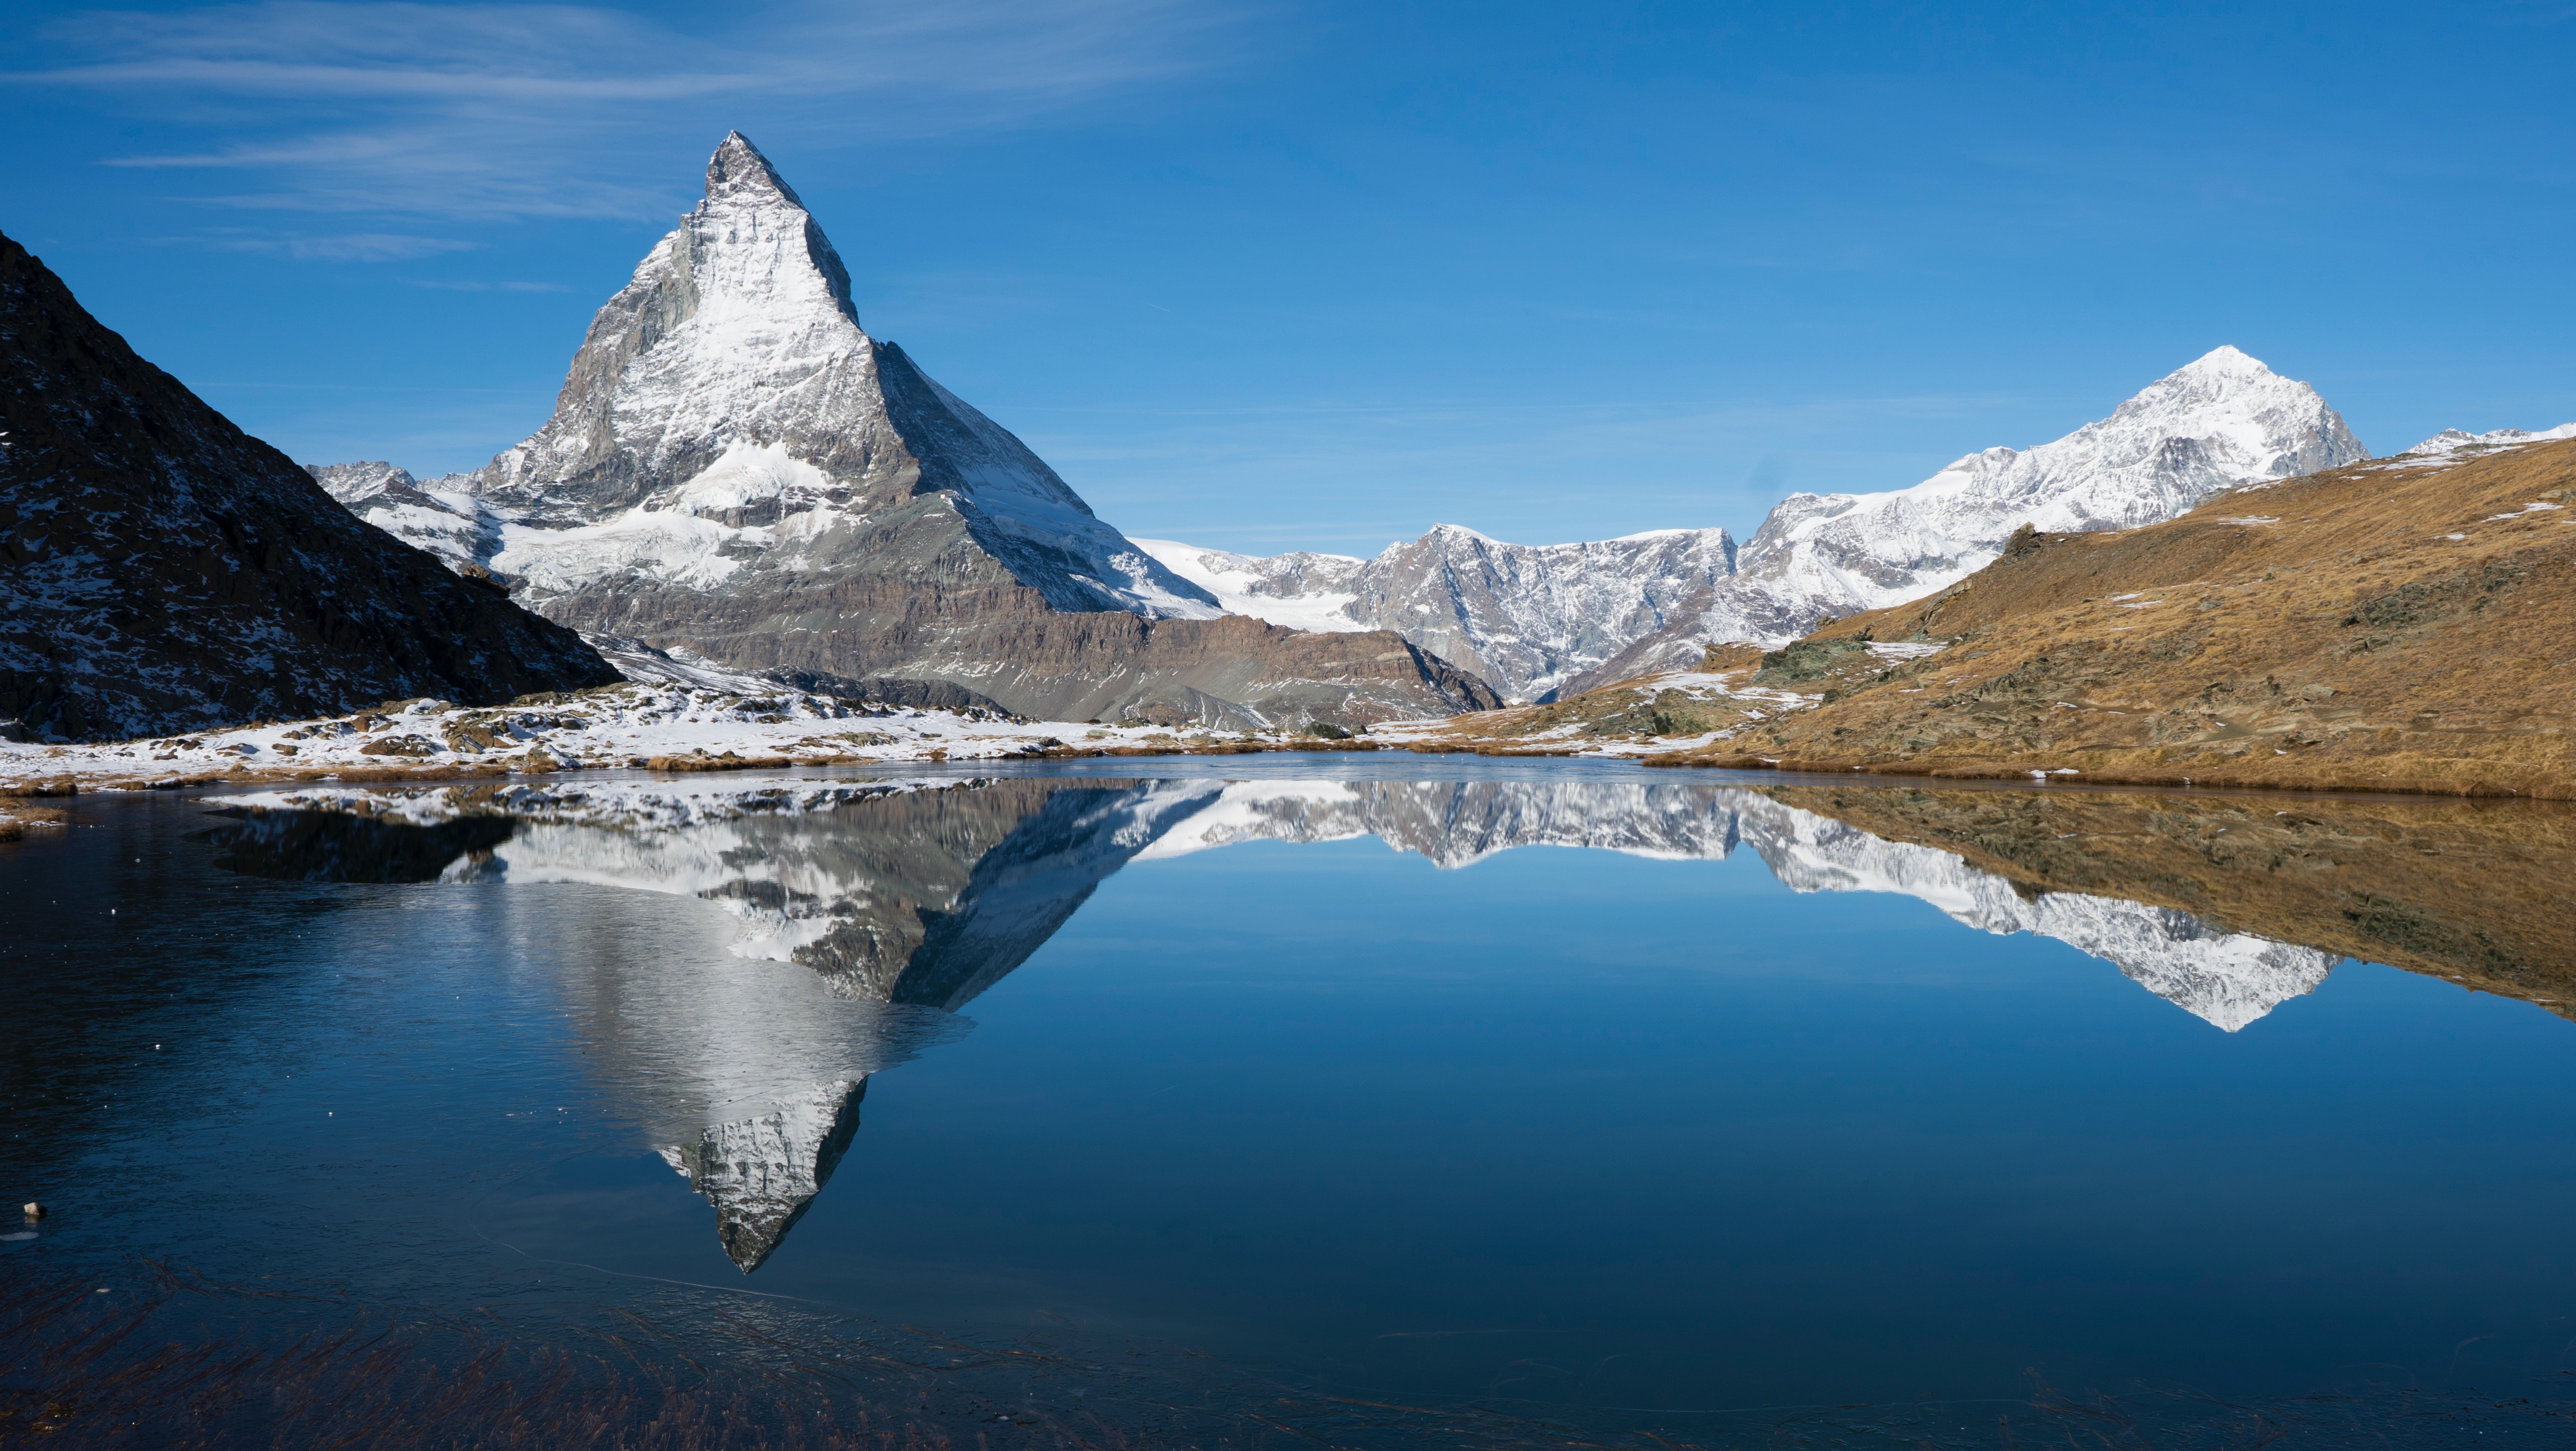
mountainous landforms, mountain, reflection, mountain range, nature, natural landscape, glacial lake, alps, wilderness, lake, sky, glacial landform, tarn, water, massif, glacier, fjord, landscape, moraine, bank, calm, fell, sound, national park, mount scenery, reservoir, symmetry, ridge, rock, summit, ice cap